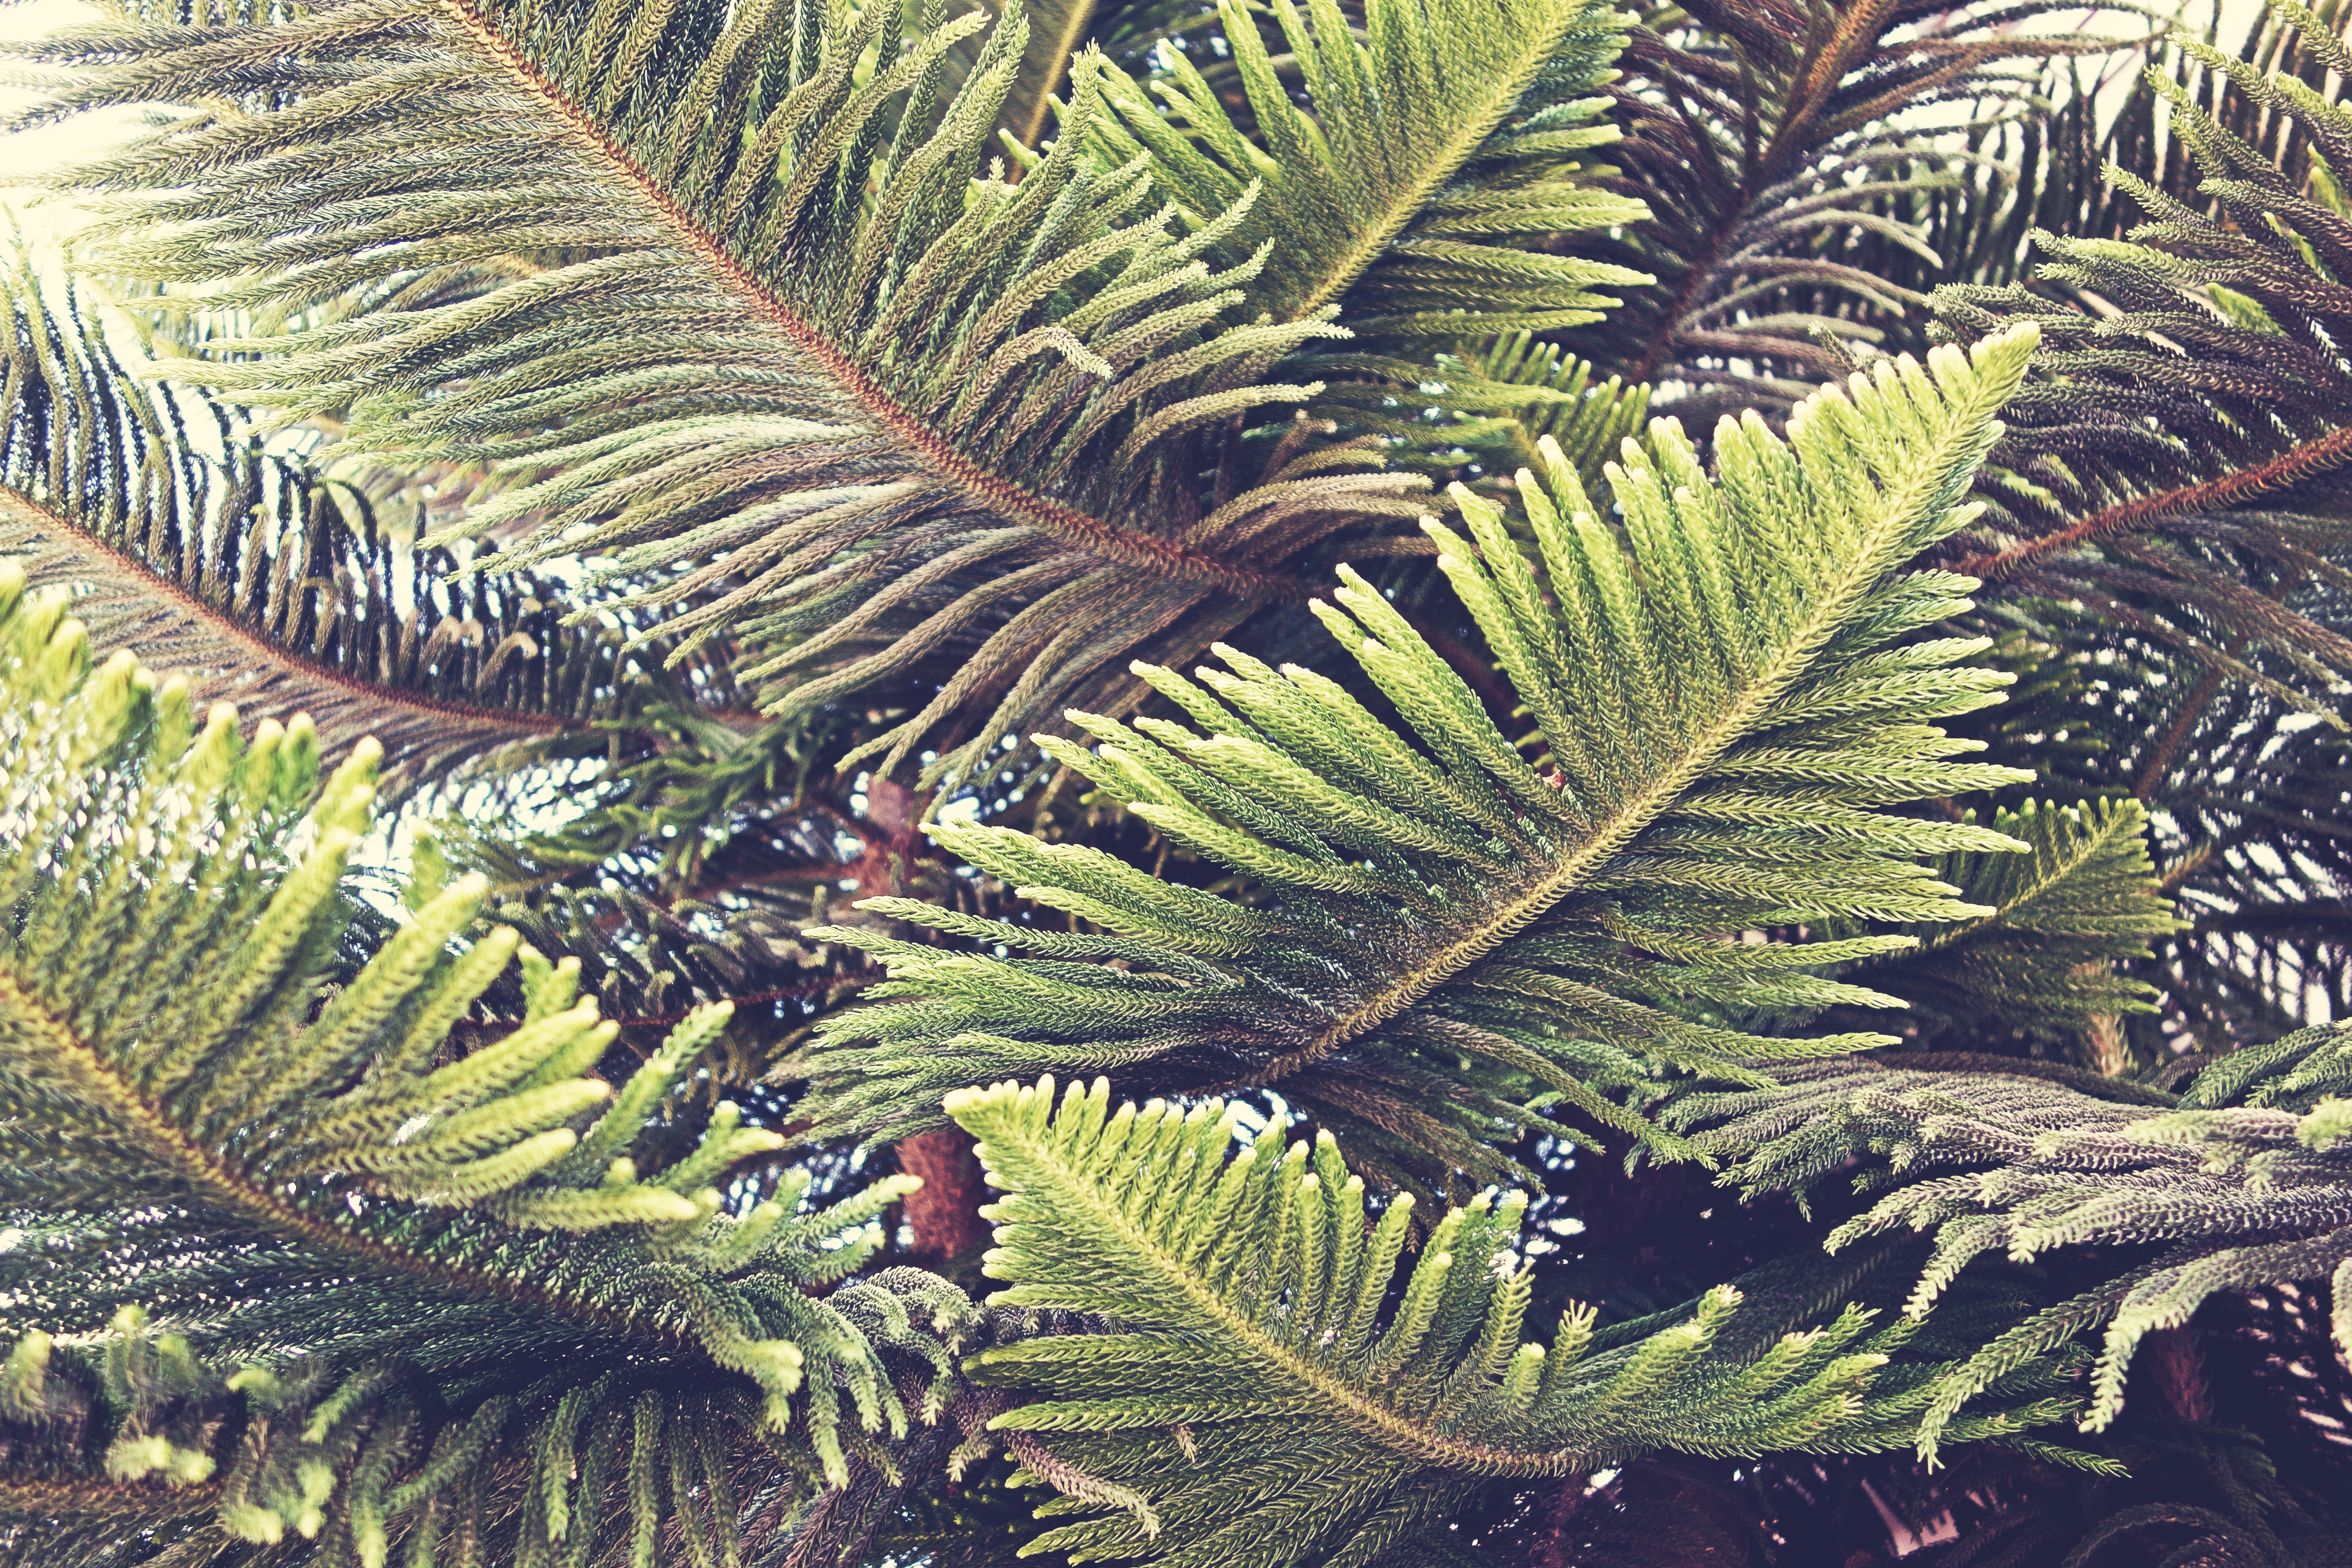
tree, nature, growth, plant, leaf, green, jungle, park, botany, garden, flora, fauna, fern, conifer, vegetation, rainforest, woody plant, land plant, ferns and horsetails, arecales, palm family, vascular plant, ostrich fern